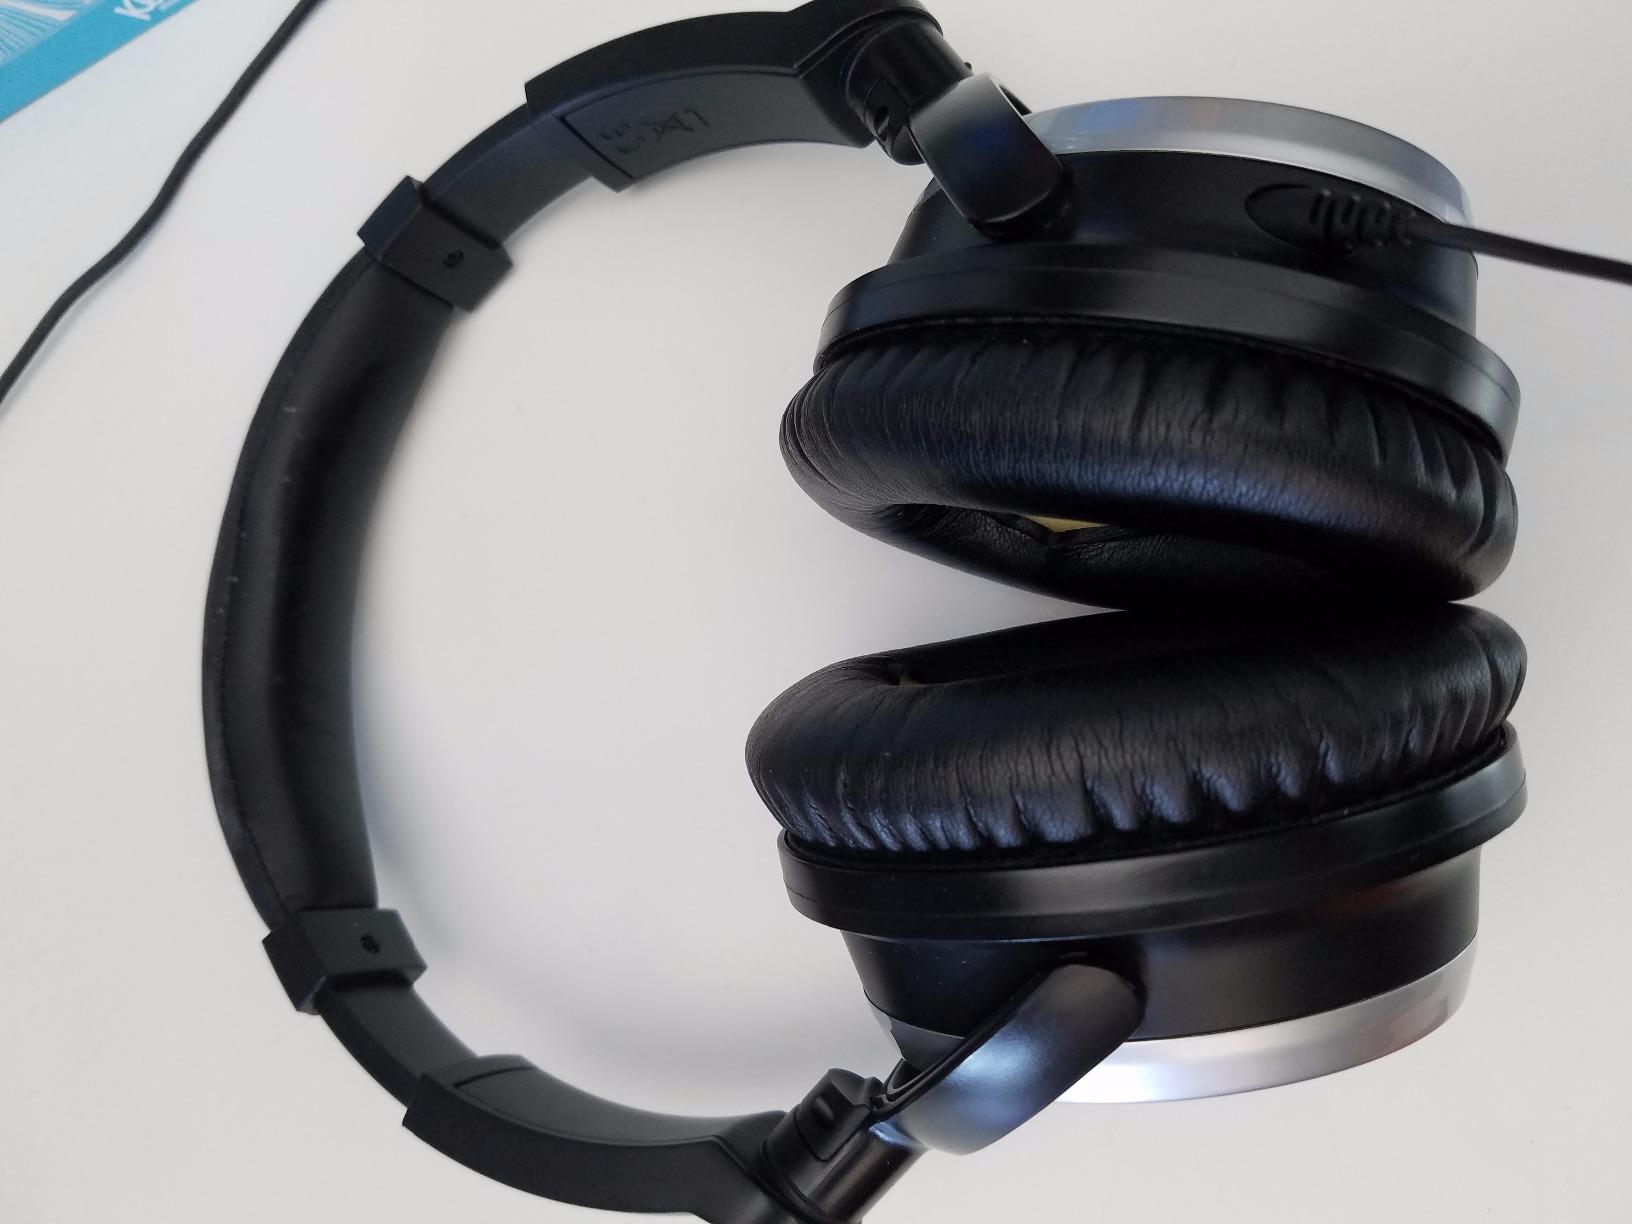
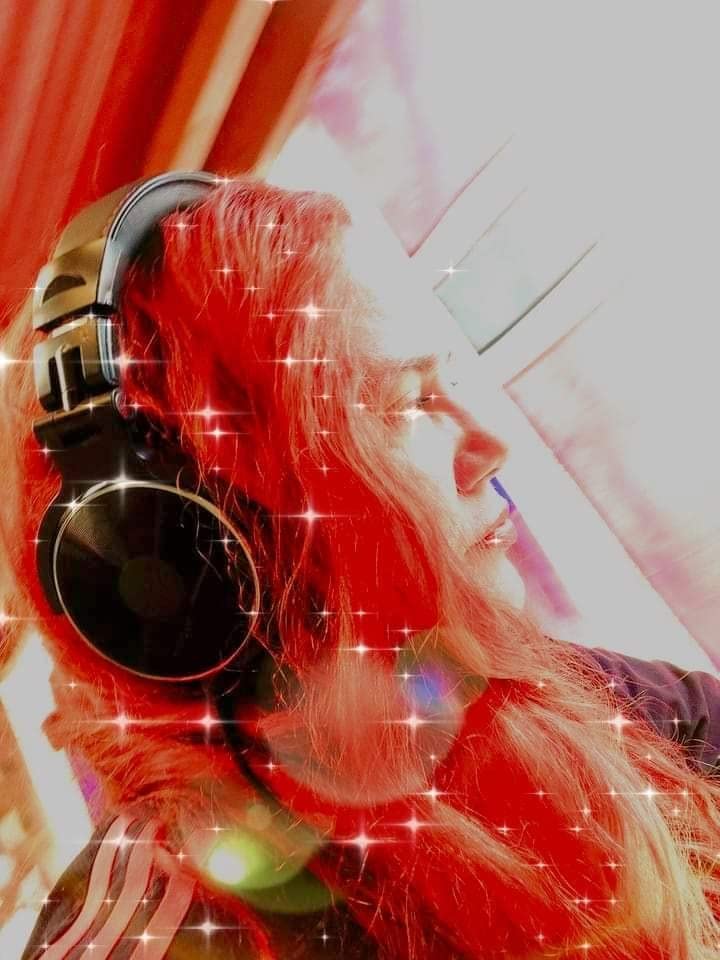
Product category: headphones
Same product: no